Queen of the Ring tournament

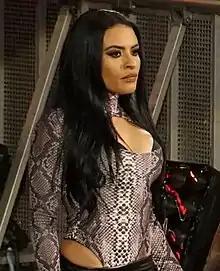
The inaugural winner Zelina Vega, who became Queen Zelina

The Queen of the Ring tournament, originally known as the Queen's Crown, is a women's professional wrestling single-elimination tournament held periodically by WWE, a Connecticut-based professional wrestling promotion. Established in 2021, the winner of the inaugural tournament was Zelina Vega. The prize for winning the tournament is being crowned the "Queen of the Ring" (originally simply "Queen"), and beginning in 2024, a women's world championship match at SummerSlam. It is the female version of WWE's long-standing King of the Ring tournament for male wrestlers. The most recent 2025 tournament was won by Jade Cargill.